Lucky Luke (2009 film)

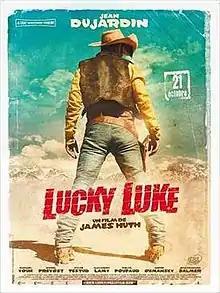
Theatrical release poster

Lucky Luke is a 2009 French-Argentine Western adventure film directed by James Huth and starring Jean Dujardin, who also co-wrote the screenplay. It is based on the comic series of the same name by Morris. The film includes a cameo by Argentine writer and TV host Alberto Laiseca.